Waring Cuney

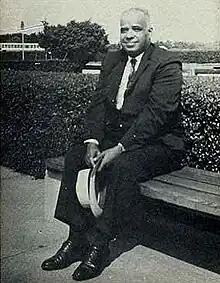

William Waring Cuney (May 6, 1906 – June 30, 1976) was a poet of the Harlem Renaissance. He is best known for his poem "No Images," which has been widely anthologized.